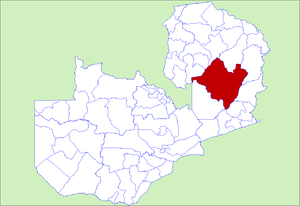
Le District de Mpika est un district de Zambie, situé dans la Province Septentrionale. Sa capitale se situe à Mpika. Selon le recensement zambien de 2000, le district a une population de 146 196 personnes.